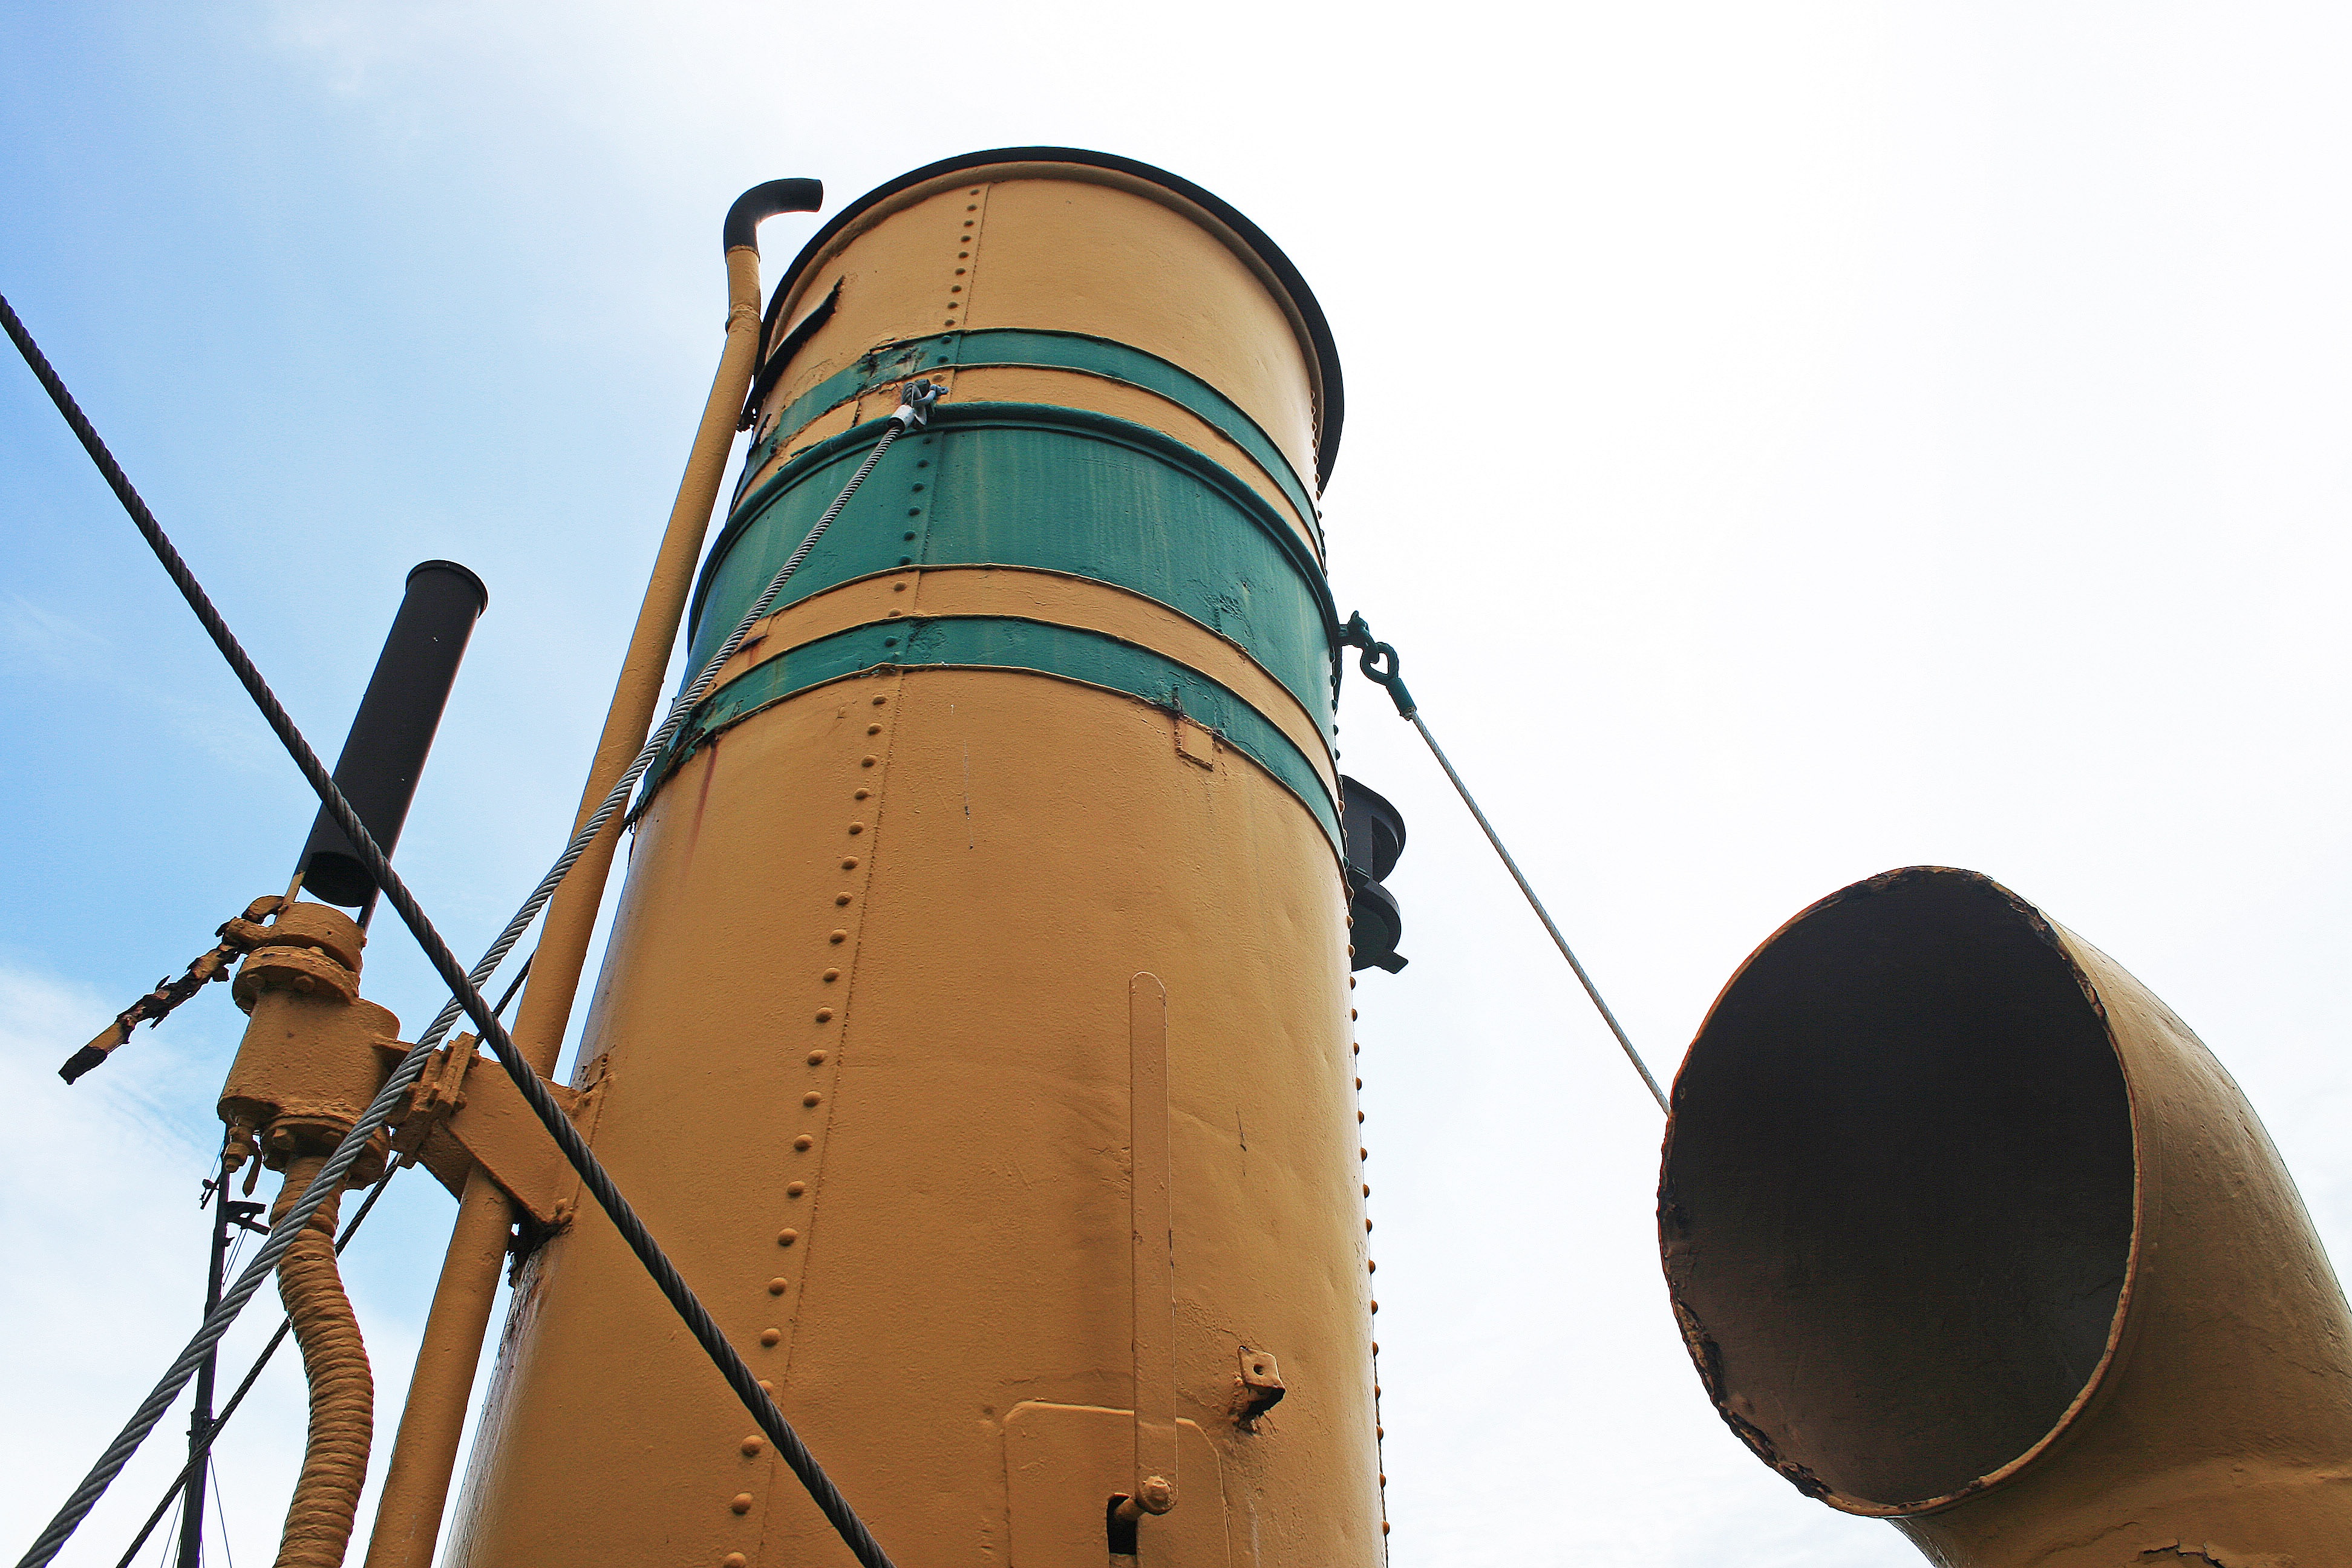
boat, old, mast, color, stack, tug, retired, on deck, stack of tug boat, air scoop, ventilation shaft, man made object